List of birds of Afghanistan

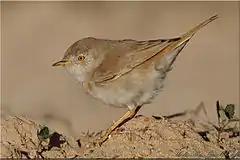

Locustellidae are a family of small insectivorous songbirds found mainly in Eurasia, Africa, and the Australian region. They are smallish birds with tails that are usually long and pointed, and tend to be drab brownish or buffy all over.